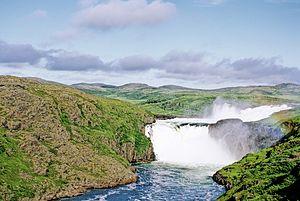
Une chute de la rivière Nastapoka
Les parcs nationaux du Québec sont des aires protégées créées par le gouvernement provincial du Québec dans le but de protéger des territoires représentatifs des régions naturelles de la province ou des sites à caractère exceptionnel tout en les rendant accessibles au public pour des fins d'éducation ou de récréations extensives. Il y a en date de décembre 2013 au Québec 29 parcs nationaux qui protègent une superficie de 37 444,91 km², soit environ 2,2 % du territoire de la province. Ils sont pour la plupart administrés par la Société des établissements de plein air du Québec à l'exception de quatre parcs administrés par Parcs Nunavik, et d'un parc administrés conjointement par Parc Canada et la Sépaq.
La rivière Nastapoka est un tributaire du littoral Est de la baie d'Hudson, dans la région administrative du Nord-du-Québec, au Québec, au Canada. Cette rivière est l'une des plus importantes rivières du Nord-du-Québec, la 39ᵉ du Québec pour la superficie de son bassin-versant de 13 400 km².
Le parc national Tursujuq est un parc national du Québec, au Canada. Avec une superficie de 26 106,7 km², il s'agit de la plus grande aire protégée du Québec.